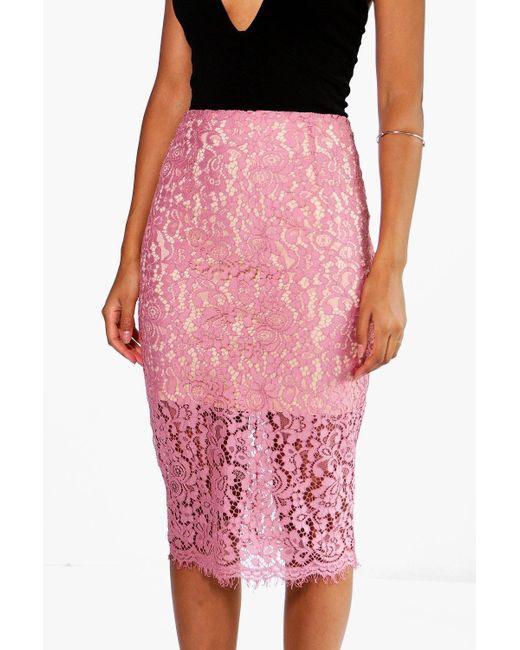
lässiger Bleistiftrock, weißer Baumwoll-Minirock mit rosa Spitzenauflage unter dem Knie